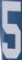
Number: 5